List of countries by coal reserves

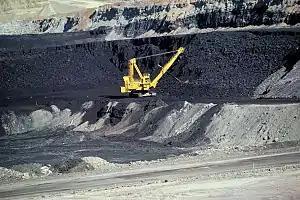
A coal mine in Wyoming, United States. The country has the world's largest coal reserves.

Coal is a combustible black or brownish-black sedimentary rock, formed as rock strata called coal seams. Coal is mostly carbon with variable amounts of other elements; chiefly hydrogen, sulfur, oxygen, and nitrogen.